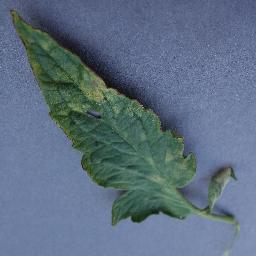
Label: Tomato___Leaf_Mold